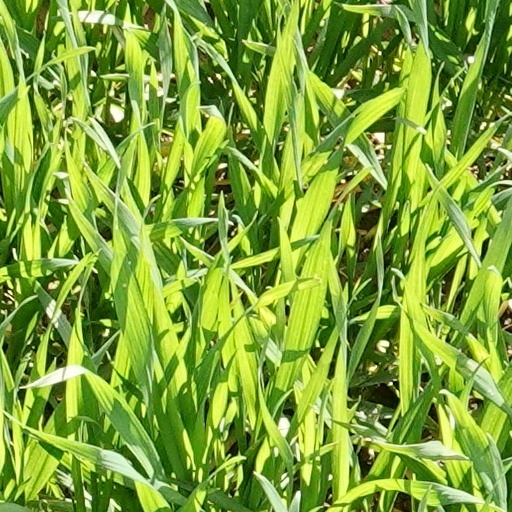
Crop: wheat